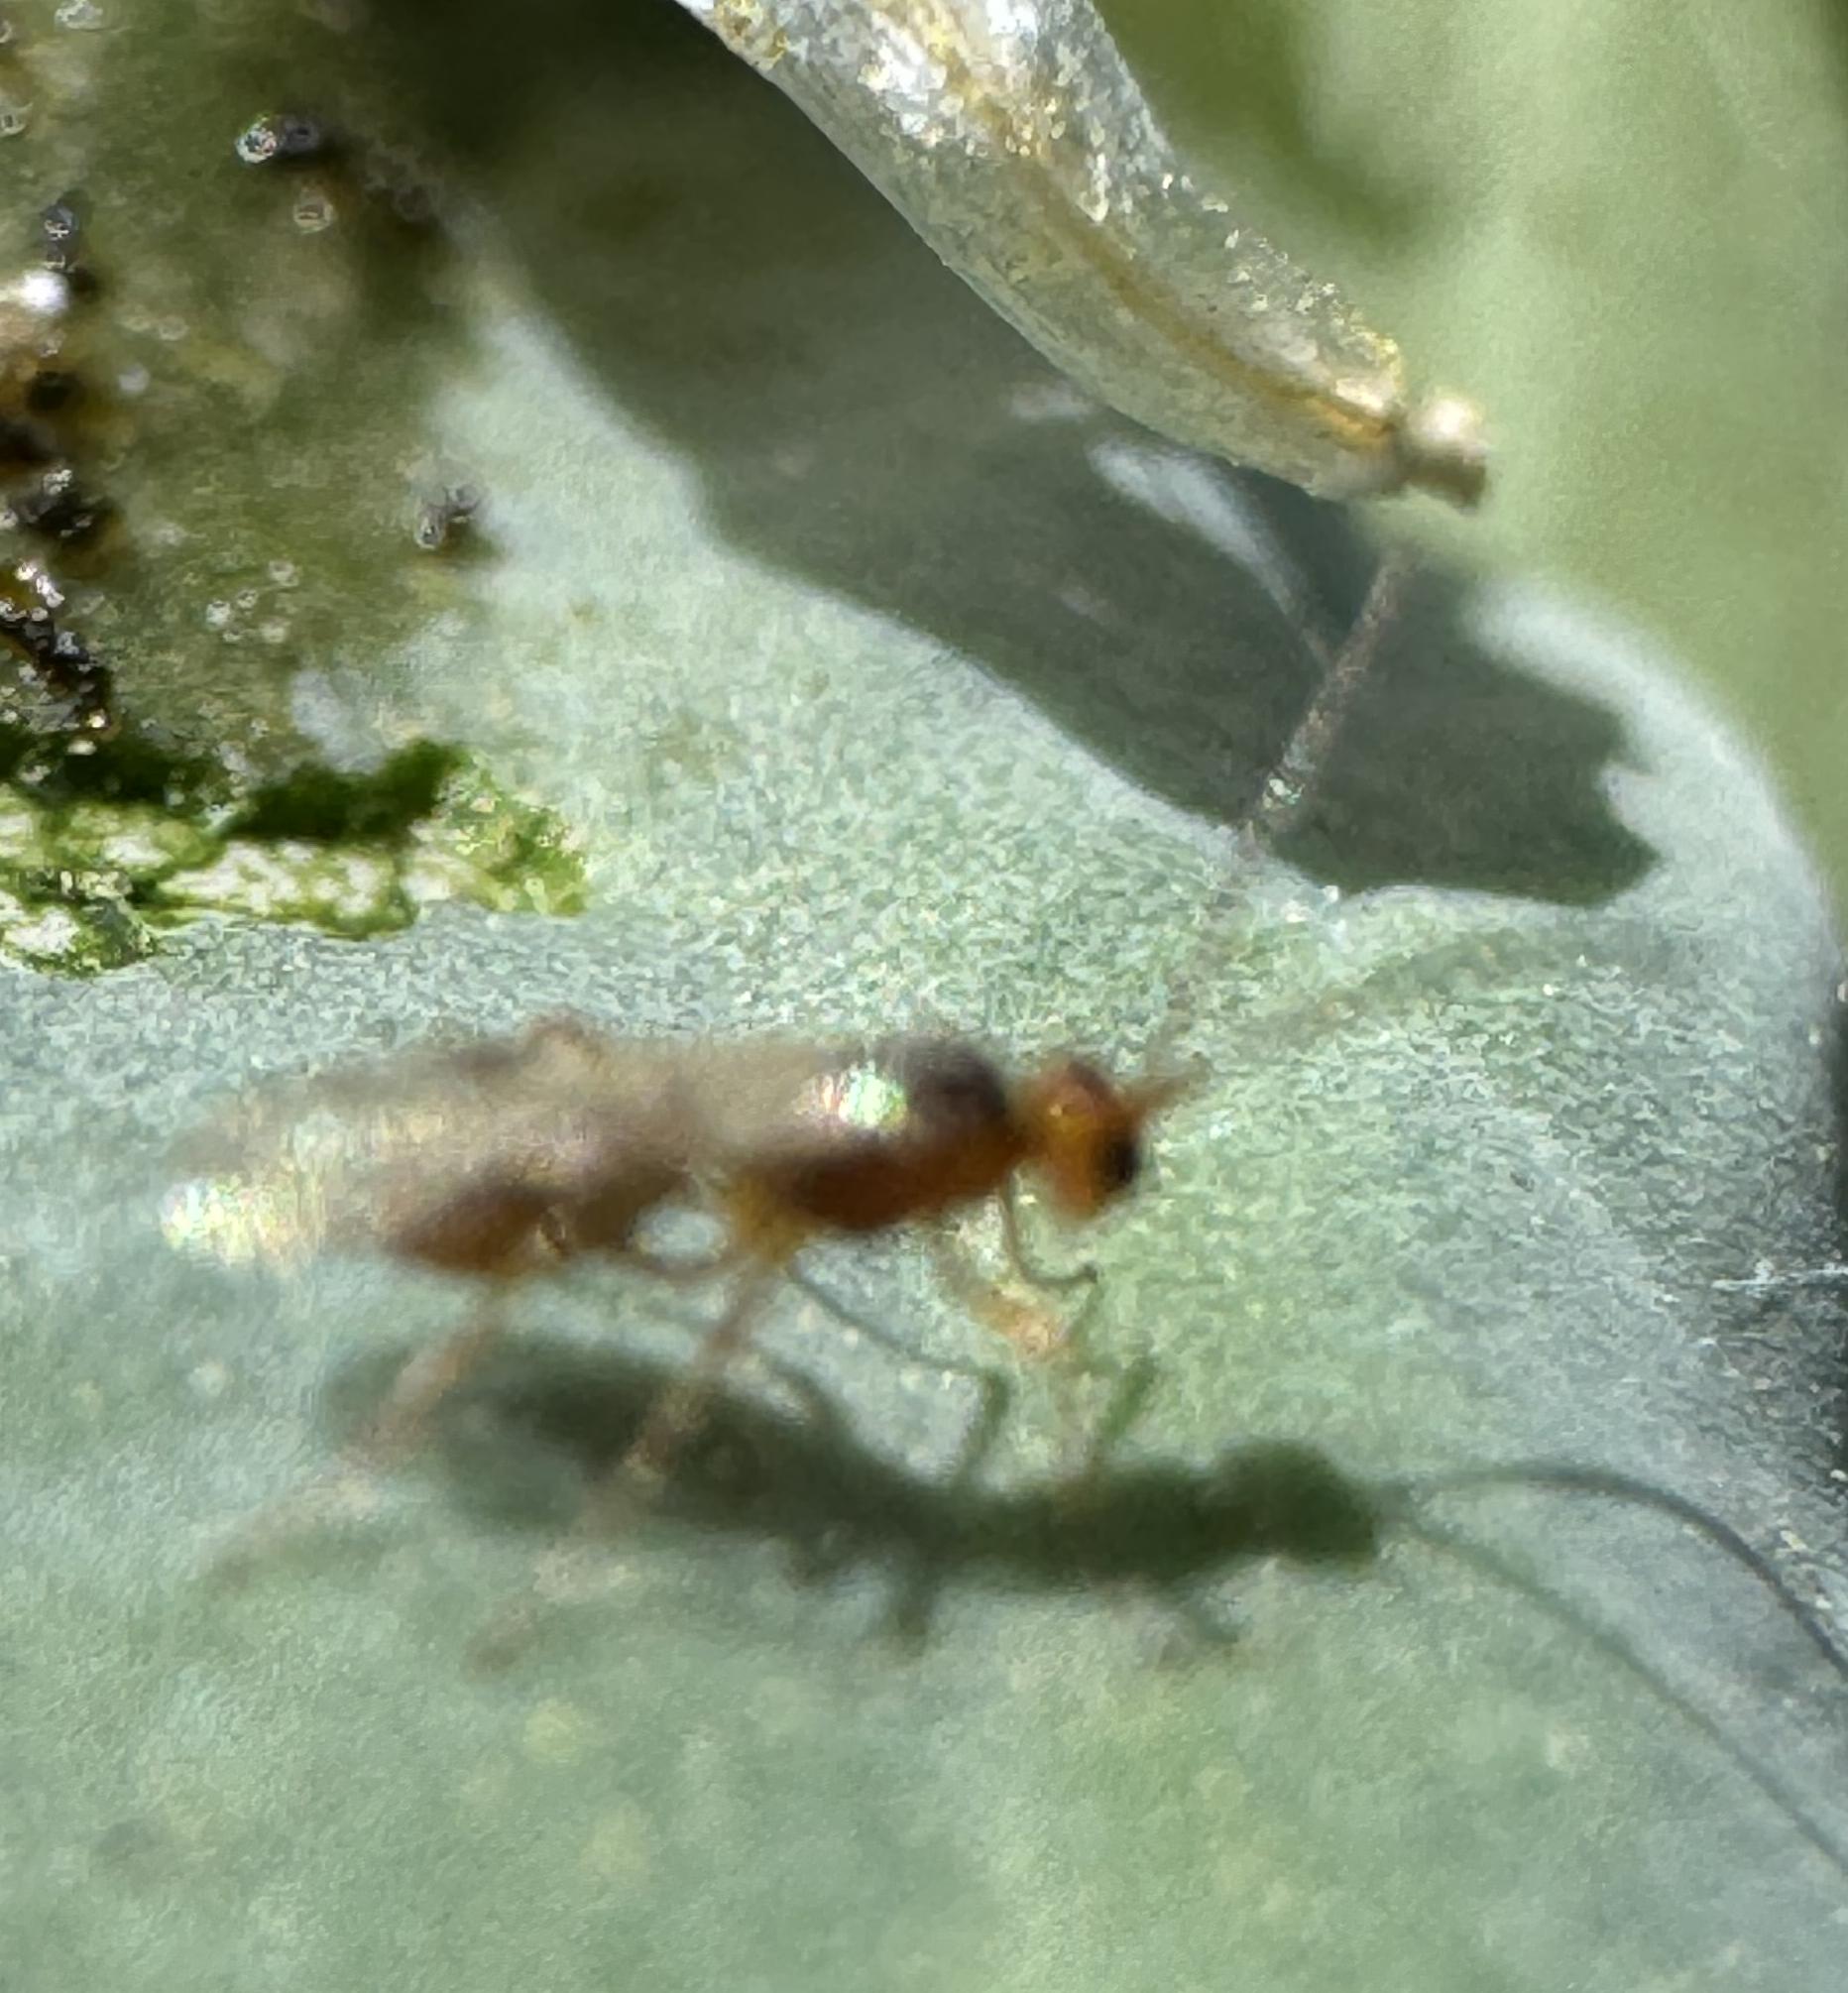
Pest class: predators